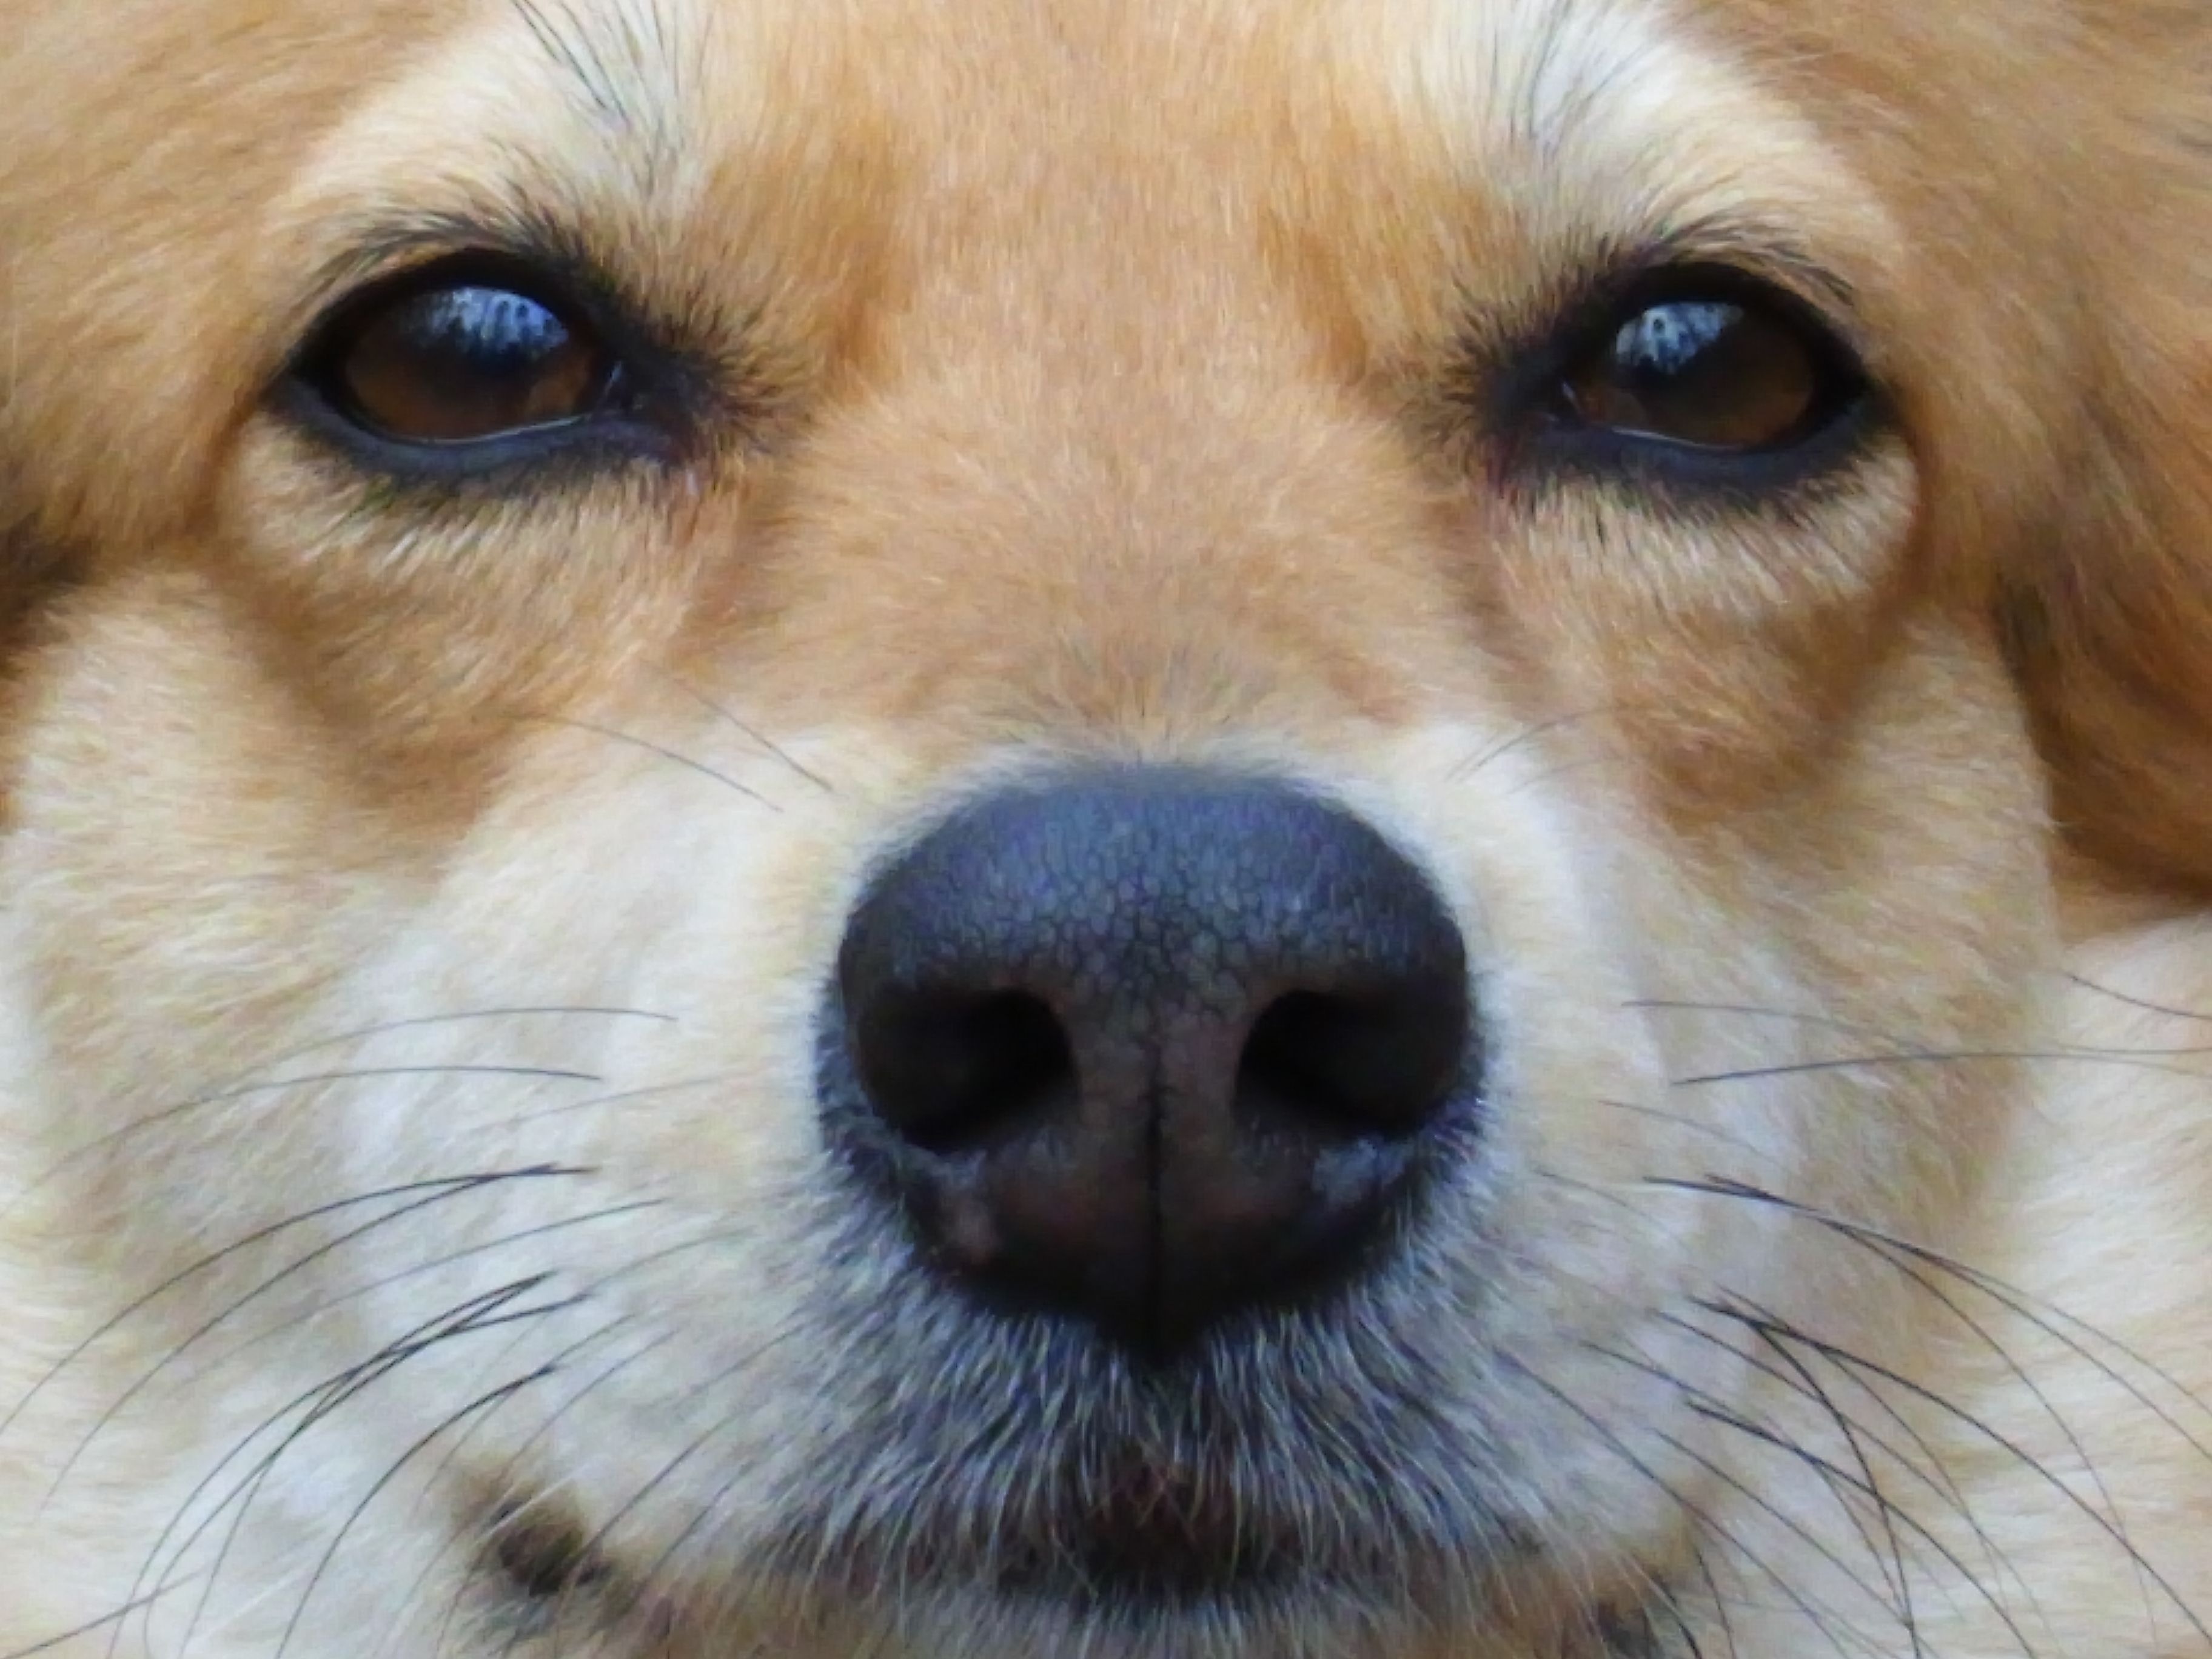
puppy, dog, animal, mammal, nose, eyes, golden retriever, snout, eye, vertebrate, dog breed, retriever, dog like mammal, dog breed group, dog crossbreeds, ronja, ronni